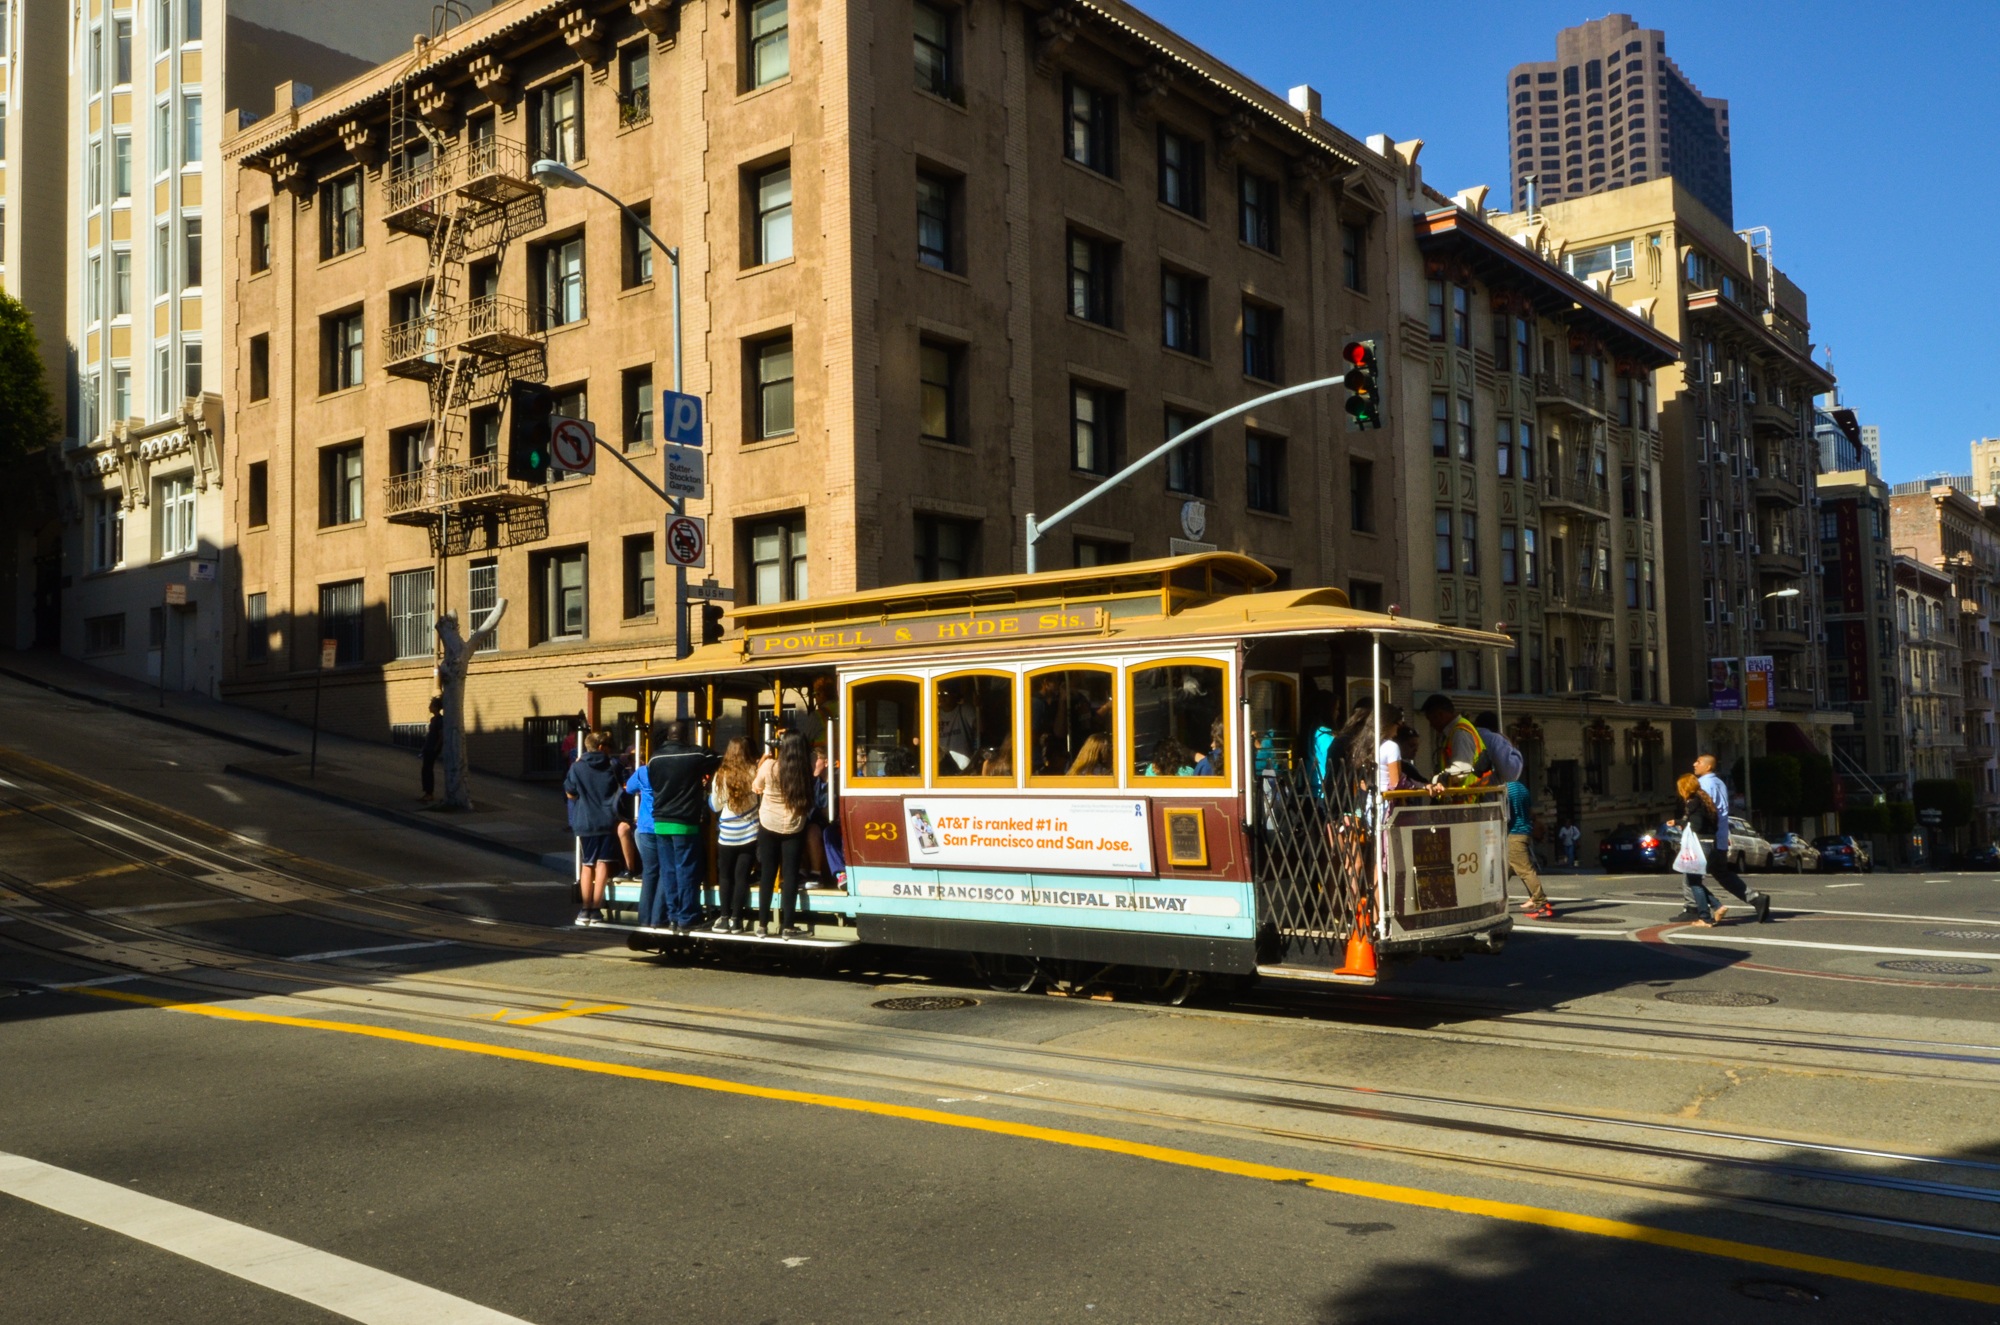
mountain, road, street, hill, monument, downtown, san francisco, tram, transport, vehicle, usa, america, lane, cable car, california, public transport, cablecar, historically, seilbahn dare, land vehicle, residential area, metropolitan area